Rock-a-bye Baby

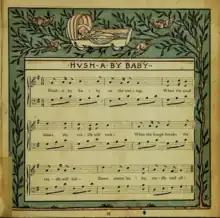
"Hush-a-bye baby" in "The Baby's Opera, A book of old Rhymes and The Music by the Earliest Masters", ca. 1877

The rhyme is generally sung to one of two tunes. The only one mentioned by the Opies in "The Oxford Book of Nursery Rhymes" (1951) is a variant of Henry Purcell's 1686 quickstep "Lillibullero", but others were once popular in North America.